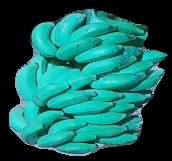
Variety: elakki-bale
Grade: grade3